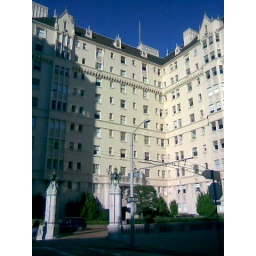
The apartment building featured in &amp;quot;Vertigo&amp;quot;, across the street from the Fairmont Hotel.